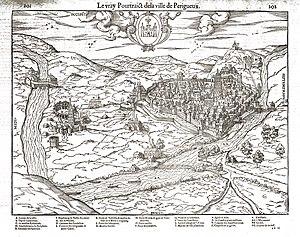
Premier plan de la ville de Périgueux